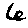
Label: 6